Eva Macapagal

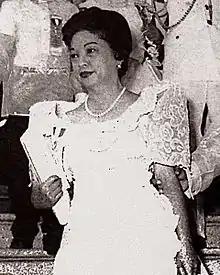
Macapagal in 1961, on the day of her husband's inauguration

Among Eva's projects as First Lady was the promotion of a Philippine-made and durable textile called the “Pag-asa cloth”, with an emphasis on its affordable price. Eva Macapagal and her daughter Gloria, then in her teens, sometimes wore dresses fashioned from the Pag-asa cloth.